Civil Affairs Staging Area

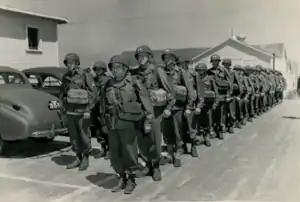
Civil Affairs Staging Area (CASA) soldiers at the Presidio of Monterey march to the field in Spring of 1945.

CASA personnel strength showed little growth from the time of activation of Civil affairs Holding and Staging, Area to the end of the year, five months later. The arrival of eight hundred seventy-six (876) Navy enlisted men, plus additional Army and Navy officers, during the last days of the calendar year brought the total strength to one thousand one hundred twenty-four (1,124). Considerable additional growth was presaged by the increasing numbers of Army and Navy officers in Civil Affairs Training Schools at six universities. This rapid increase of CASA personnel had already put considerable pressure on the physical facilities assigned to CASA by the Ninth Service Command. As early as September 1944, Commander Dillard wrote, that "It is important that we immediately freeze space either here or at the Presidio of San Francisco in anticipation of future needs" Continuing studies of space needs occupied the attention of the command staff. Colonel Jenkins, the Executive Officer, reported to the Commanding Officer, 14 November 1944, as follows, "On the basis that- we may not be able to have The Presidio at Monterrey and must stay here, I have again made a survey of East Garrison of Fort Ord. Just in case we cannot get additional space in the Main Garrison beyond what has now been allocated to us and CAD (Civil Affairs Division) insists that we must care for more than 1200 bodies, which as I wrote you is the maximum that our present space can accommodate. Under these circumstances, East Garrison would be our only alternative. It will take care of us, but I hope we will not have to go there." Colonel Harry P. Jones, Chief of Personnel and Training Branch, CAD (Civil Affairs Division), replied to the above memorandum that the original authority to locate at Fort Ord provided for freezing space for 1625 men and officers. He added that a new request was being submitted, increasing the number to be provided for up to 3000, and including a paragraph to the effect that if Fort Ord, Main Garrison is not available, the Presidio of Monterey would be made available. The Commanding Officer stated, in response to Colonel Jones' letter, that, "There has never been any question of lack of accommodations at Fort Ord. The only question is, "where" in Fort Ord. Ground Forces are freezing, from Washington a steadily increasing amount of space in Main Garrison. Every indication pointed to a growing monopoly which, unchecked; would have split us between Main Garrison and East Garrison or even pushed us over to East Garrison." The Civil Affairs Division, War Department, then recommended that a survey be made of the facilities of Camp Beale in order to compare them with those of East Garrison. In the memorandum reporting this comparison the Commanding Officer expressed his judgment that, "East Garrison, while less desirable than Main Garrison or the Presidio of Monterey, is much more desirable in every respect than Camp Beale." He stated also that Colonel Jenkins, Executive Officer, and Major Dickey, Chief of POR Branch of S-3, concurred with him in this judgment. Colonel Dillard maintained that, "It would be impossible to secure a better location for CASA than the Presidio of Monterrey."The primary obstacle to be overcome in securing the Presidio of Monterey for CASA was the fact that this permanent installation had been inactivated. The War Department was experiencing considerable pressure to inactivate more installations, as the result of large scale shipments of personnel to overseas duty. To reactivate the Presidio of Monterrey was indeed a difficult task. The difficulties were eventually overcome, however, and Colonel Dillard was able to write on, 24 January 1945 that, "Upon my return from a trip to San Francisco and Shoemaker I learned the welcome news that the Presidio of Monterrey had been procured for us." War Department Circular No. 4-0, dated 1 February 1945, and General Order No 12 Headquarters, Ninth Service Command, 10 formally placed the Presidio of Monterey in active status, effective 18 January 1945 and established the Civil Affairs Holding and Staging area as an activity of the Presidio, effective 10 February 1945.